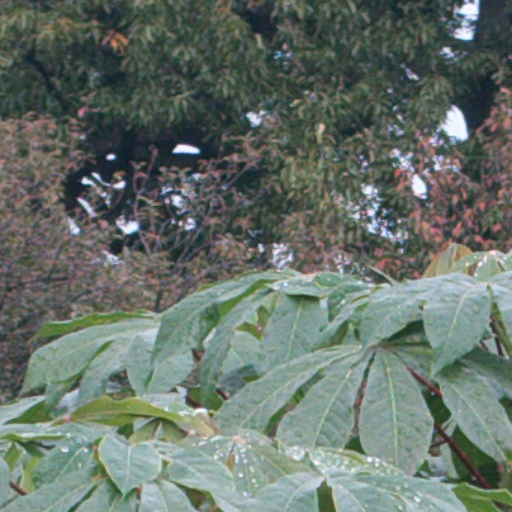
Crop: cassava